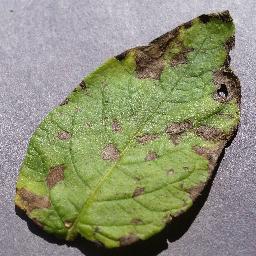
Etiqueta: Tizon_Temprano